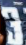
Number: 3